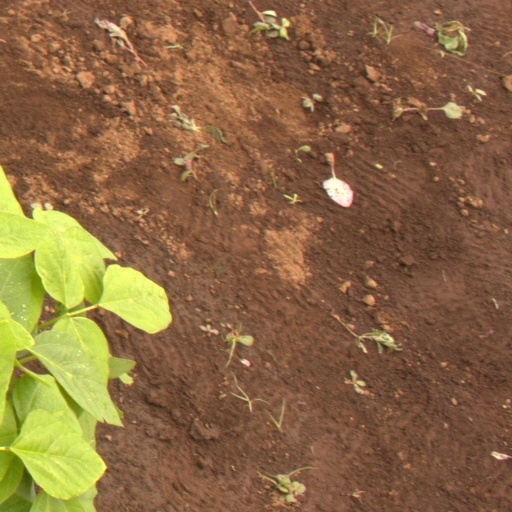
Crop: soybean